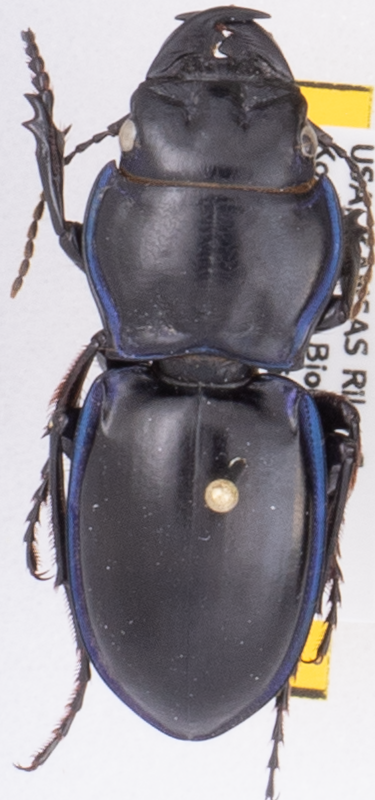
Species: Pasimachus elongatus
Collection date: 2019-07-31
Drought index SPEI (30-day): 0.246
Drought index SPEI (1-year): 1.69
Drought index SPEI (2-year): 0.786